Outstanding Handicapped Federal Employee of the Year

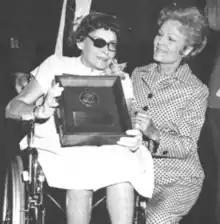
Alice Chancellor and Pat Nixon, at the 1971 presentation of the Outstanding Handicapped Federal Employee of the Year award

Outstanding Handicapped Federal Employee of the Year was an annual award given by the United States Civil Service Commission beginning in 1969, to recognize exceptional job performance "in spite of severely limiting physical factors." For the first few years, ten finalists were selected by a committee, from among the nominations from federal agencies, and one winner was named. Beginning in 1973, the ten finalists were honored without a single winner chosen.